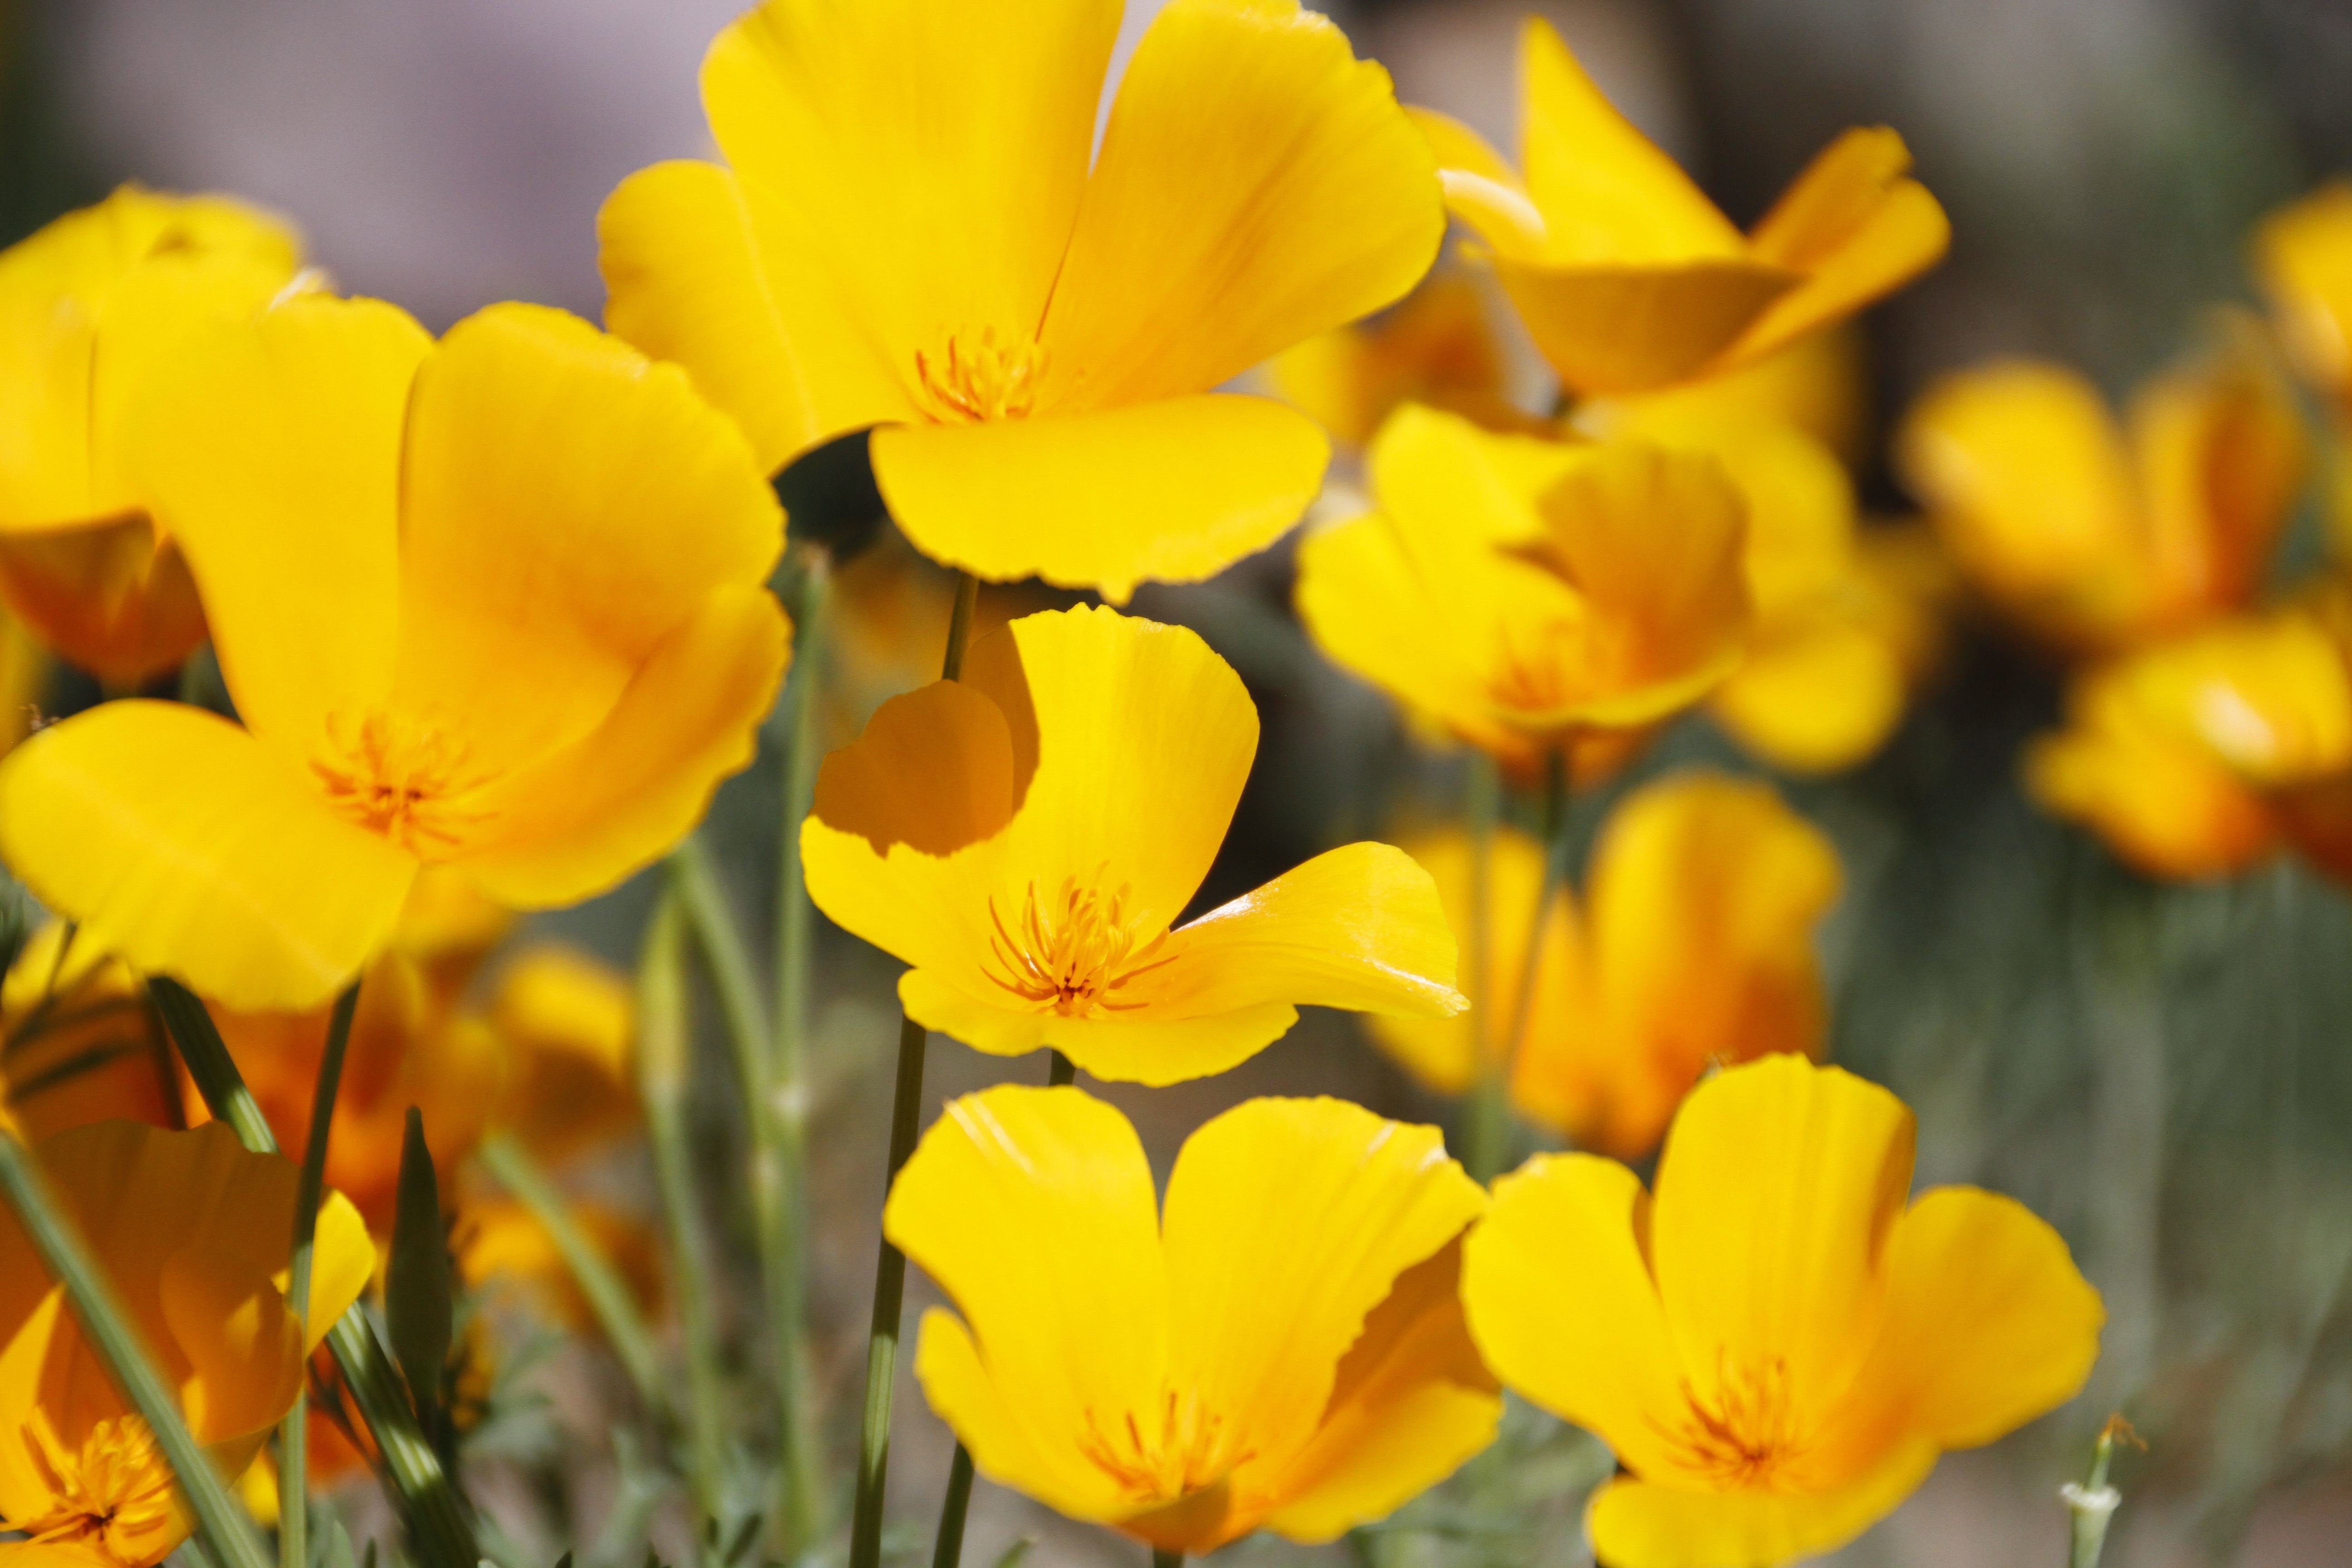
nature, plant, flower, petal, bloom, summer, botany, yellow, flora, wild flower, wildflower, close up, poppy, crocus, poppies, macro photography, flowering plant, land plant